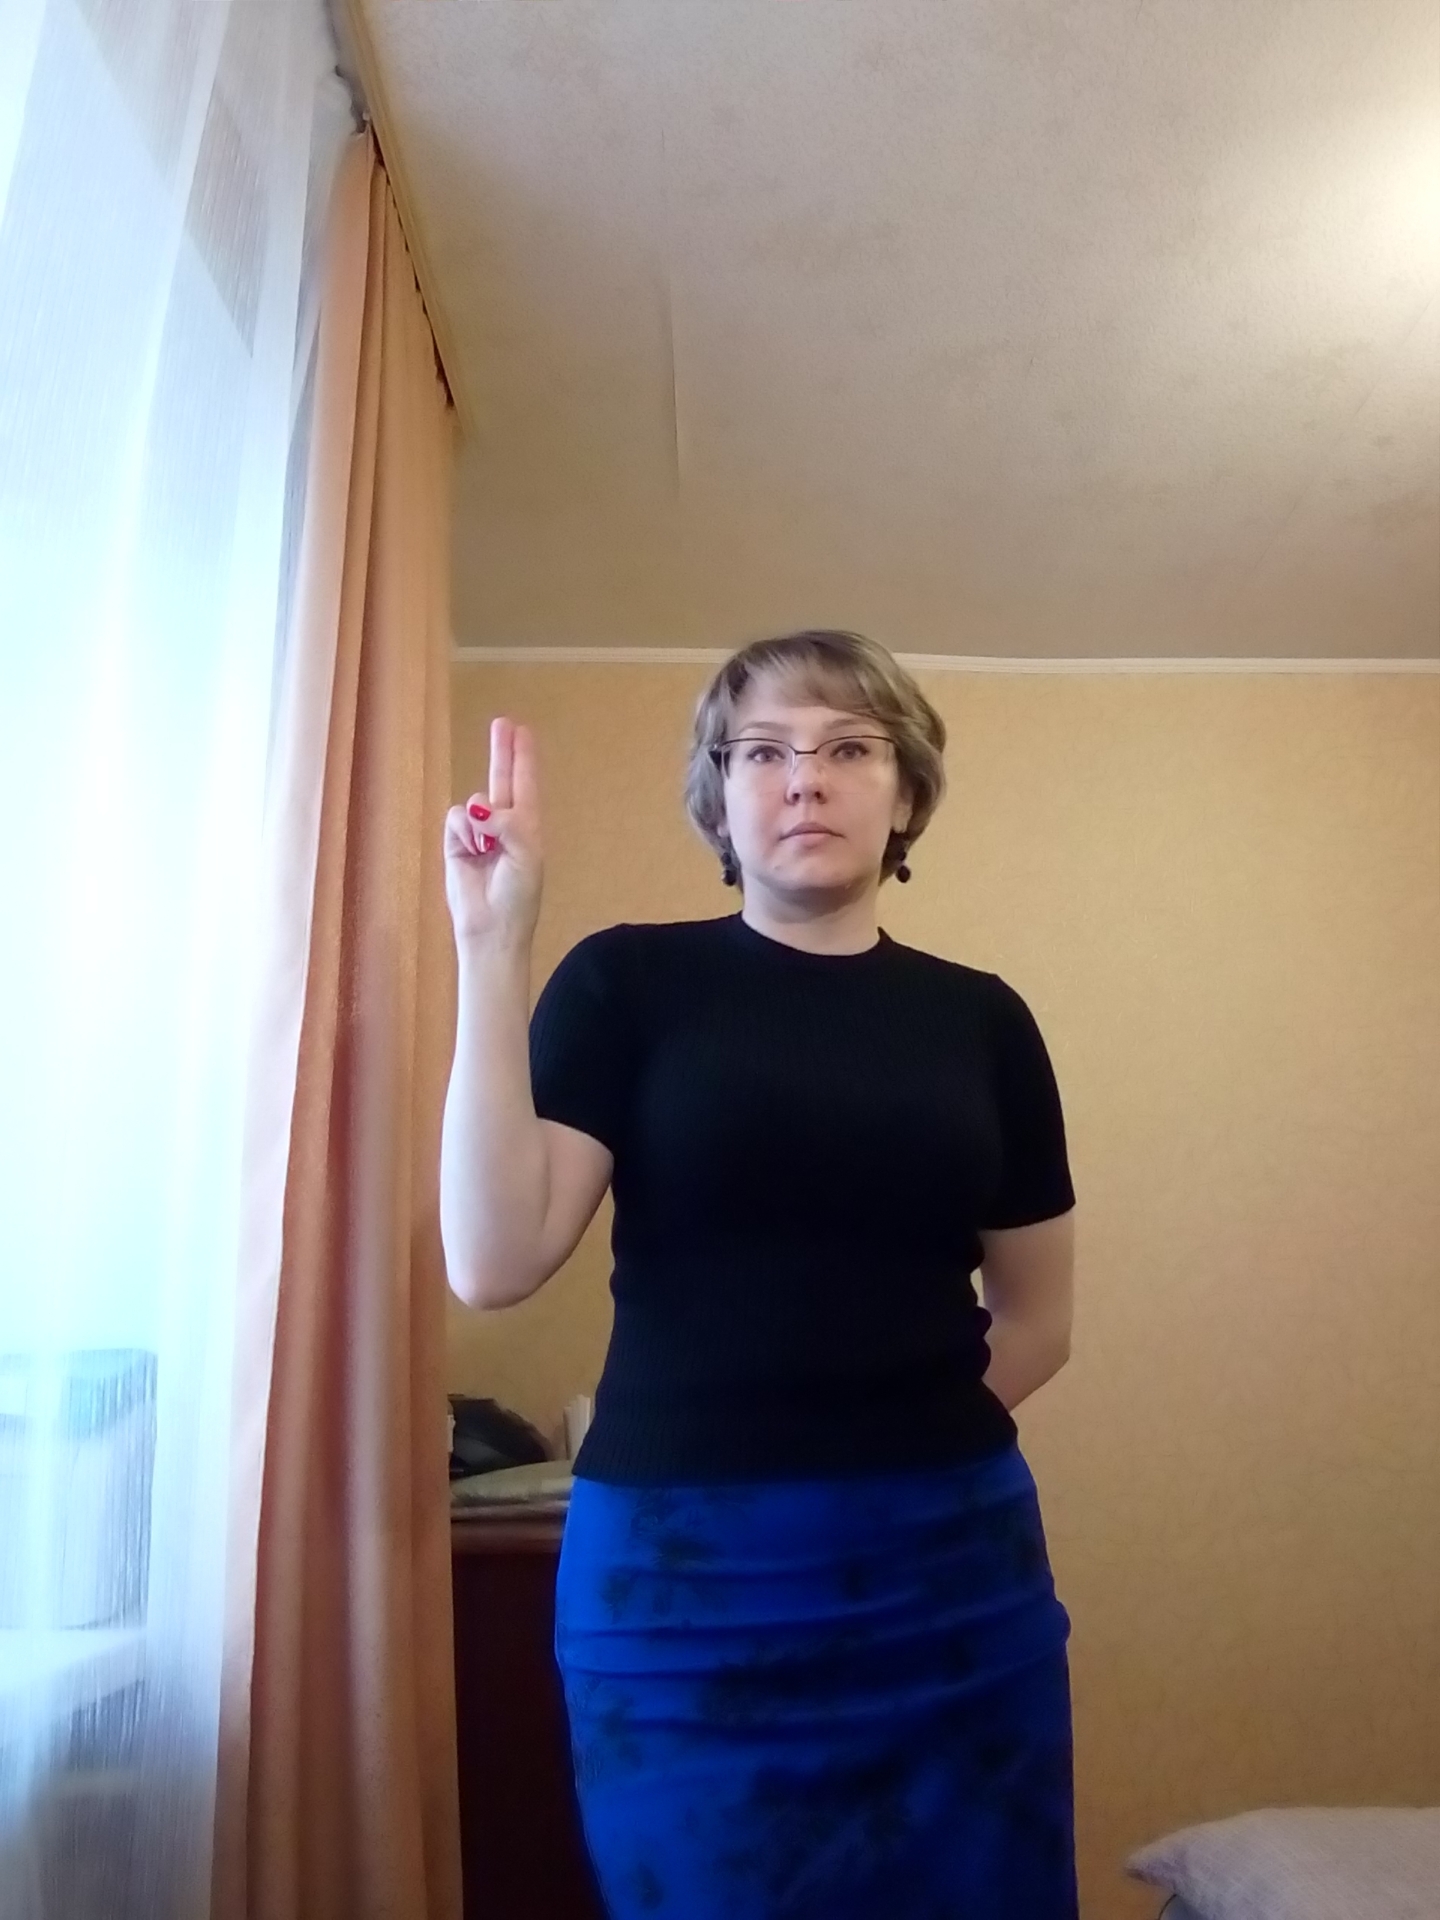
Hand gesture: two_up